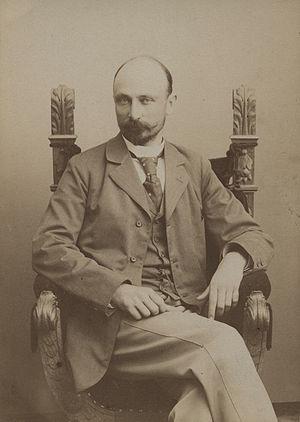
Milan Kapetanović était un architecte serbe.